Shimmer and Shine

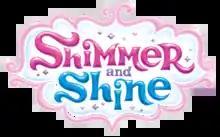

Shimmer and Shine is an American animated television series created by Farnaz Esnaashari-Charmatz and produced by Guru Studio on Season 1, Xentrix Studios on Seasons 2–4, and Nickelodeon Animation Studio. It premiered on Nickelodeon's Nick Jr. block on August 24, 2015, and ran for four seasons until February 9, 2020. The show is about twin genies, Shimmer and Shine, who grant wishes for their human friend Leah.